Friends of the Earth Scotland

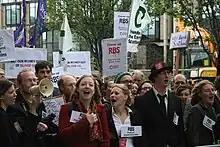
Protest outside the RBS (Royal Bank of Scotland) AGM, 2010, with members of Friends of the Earth Scotland and other groups

Friends of the Earth Scotland has a network of ten local groups. There are groups in Aberdeen, Dumfries, Edinburgh, Falkirk, Fife, Glasgow, Inverness & Ross, Moray, Stirling and Tayside.